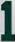
Number: 1